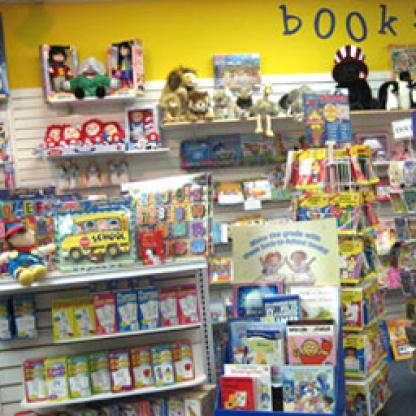
Scene: Indoor